El Palmar de Vejer

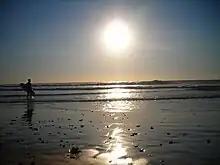
El Palmar beach

El Palmar beach is made of fine, white sand, and is one of the longest in the La Janda region. It is 4,200 meters long and 80 meters wide in many cases. The water is clean and not too deep in most parts. Although there are no private residences, the area has many public services such as supermarkets, a pharmacy, restaurants, inns, lifeguards, a first aid station, a police station, a beach cleaning service, access gateways, danger signs, parking, among others. The beach is delimited by natural dunes, where access gateways have been built to improve their preservation. That is why El Palmar beach was granted the “Q” distinction of touristic quality by the Institute of the Spanish Touristic Quality, after enhancing the services provided at the beach. The implementation and follow-up of the project for the Quality Management System was completed in 2008. The beach is divided into zones with significant differences. From north to south, it goes from Castilnovo beach (Conil de la Frontera) to the tower of Torrenueva, which is a less crowded area normally frequented by families. Closer move to Castilnovo, the beach becomes quieter. It is near the main access to El Palmar that the majority of surf schools and restaurants are located. In the summer, the zone is frequented by young people, surfers and families resting. Finally, the area between El Baba and Mangueta beach (part of the municipality of Barbate) is quiet, perfect for a relaxing walk. The local flora and fauna are threatened by many invasive species.